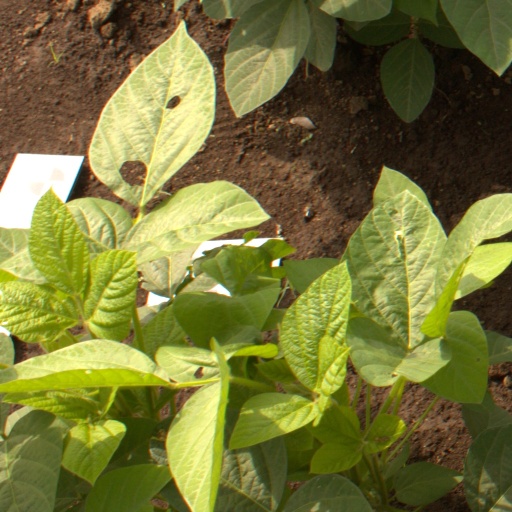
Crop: soybean